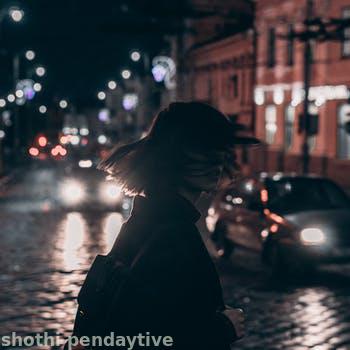
Label: Watermark